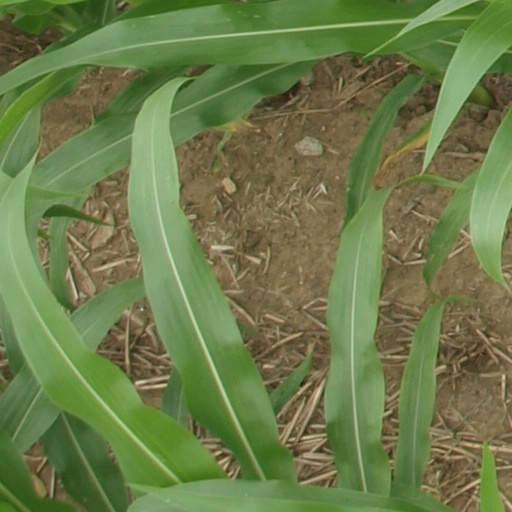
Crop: maize; corn